List of Nashville Sounds managers

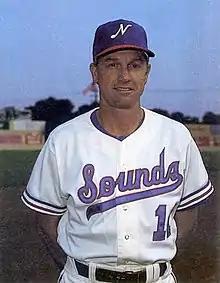
A man in a white baseball jersey with "Sounds" written on the front in red and blue and a blue cap with a white "N" on the front smiling with his hands behind his back.

Nashville switched its affiliation to the Cincinnati Reds in 1987. Jack Lind, previously manager of the Reds' Triple-A Denver Zephyrs, led the team from 1987 through the first three months of the 1988 season. From June to July 1988, the Sounds went through five different managers. Lind was fired on June 27. Pitching coach and former Sounds starting pitcher Wayne Garland served as a fill-in manager for one game. Jim Hoff, Cincinnati's minor league field coordinator, managed the next five games on an interim basis. Former manager George Scherger was brought in on July 3, but he chose to retire after one game. Garland managed two more games before Hoff returned for seventeen games. Finally, former big league skipper Frank Lucchesi was hired on July 25 to manage the Sounds for the last 39 games of the season. He remained with the team for the 1989 campaign. Pete Mackanin was hired to lead Nashville in 1990. He was selected to coach the National League team in the 1991 Triple-A All-Star Game. Mackanin was dismissed on June 28, 1992. Dave Miley, manager of Cincinnati's Double-A Chattanooga Lookouts, was promoted to take his place for the rest of the season.